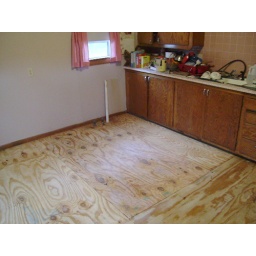
redoing the floor in the kitchen most important room in a house right b4 the bathroom